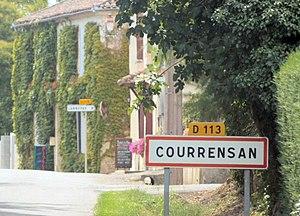
Entrée de Courrensan, depuis Gondrin
Courrensan est une commune française située dans le département du Gers en région Occitanie.